Gilbert M. L. Johnson

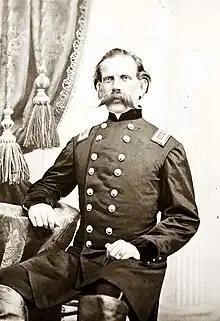
Bvt. Brig. Gen. G.M.L. Johnson

Gilbert Marquis LaFayette Johnson (November 4, 1837 – January 9, 1871) was an officer in the Union Army from Indiana during the American Civil War, reaching the rank of colonel. In 1866, he was nominated and confirmed for appointment to the grade of brevet brigadier general.